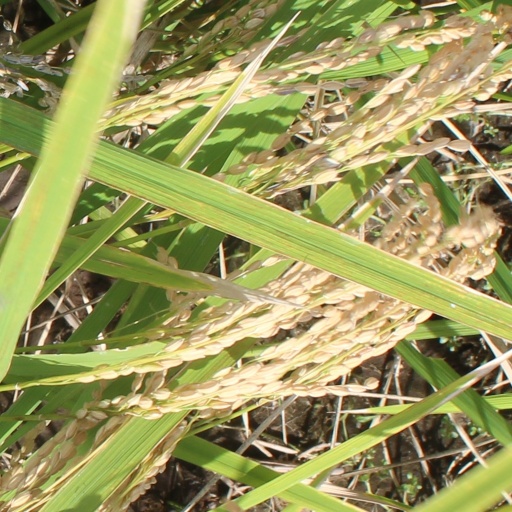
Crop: rice